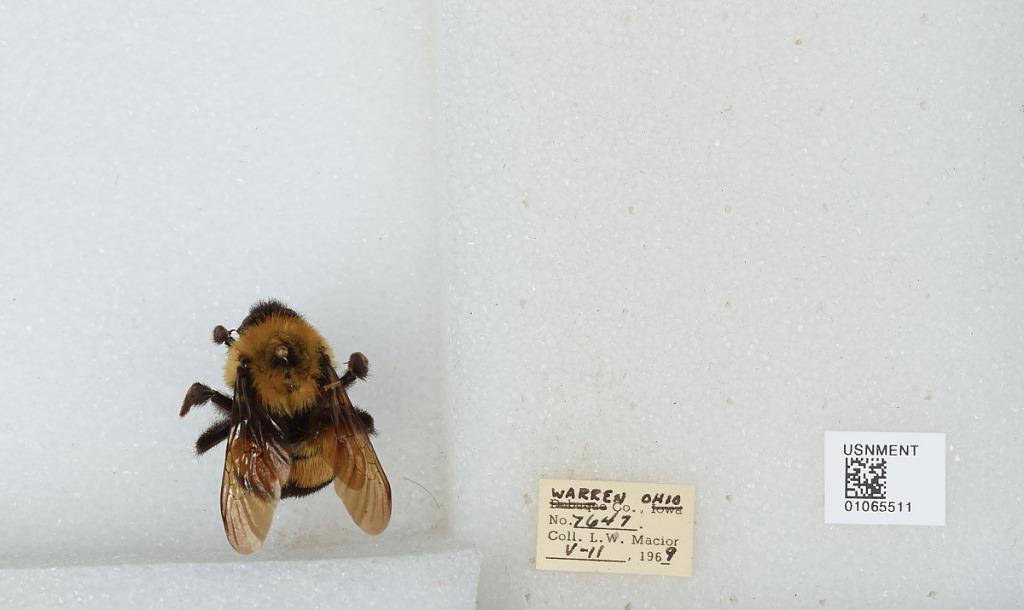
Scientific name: Bombus (Bombus) affinis Cresson
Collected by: L. Macior
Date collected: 1969-5-11
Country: United States
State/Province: Ohio
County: Warren
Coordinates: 39.4242, -84.1856